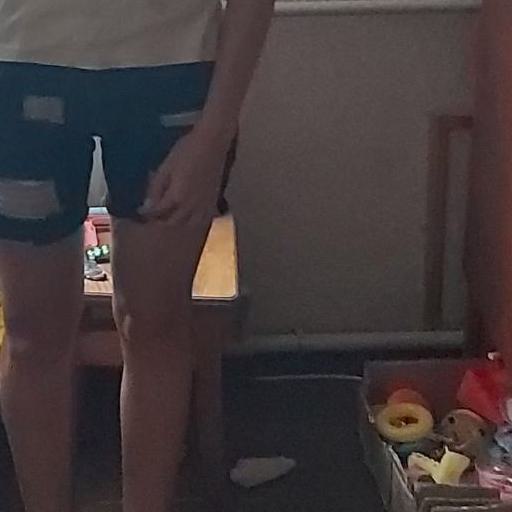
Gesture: no_gesture